Carl Vogt

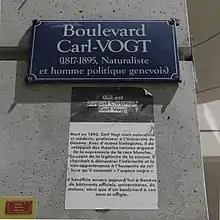
Street sign in Geneva with a poster denouncing Vogt's theories as white-supremacist, criticising the naming of the street, official buildings etc. after him and the presence of his bust in front of the university

Vogt was born in Giessen, the son of , professor of clinics, and Louise Follenius. His maternal uncle was Charles Follen. From 1833 to 1836, he studied medicine at the University of Giessen, and continued his training in Bern, Switzerland, earning his PhD in 1839. He then worked with Louis Agassiz in Neuchâtel.